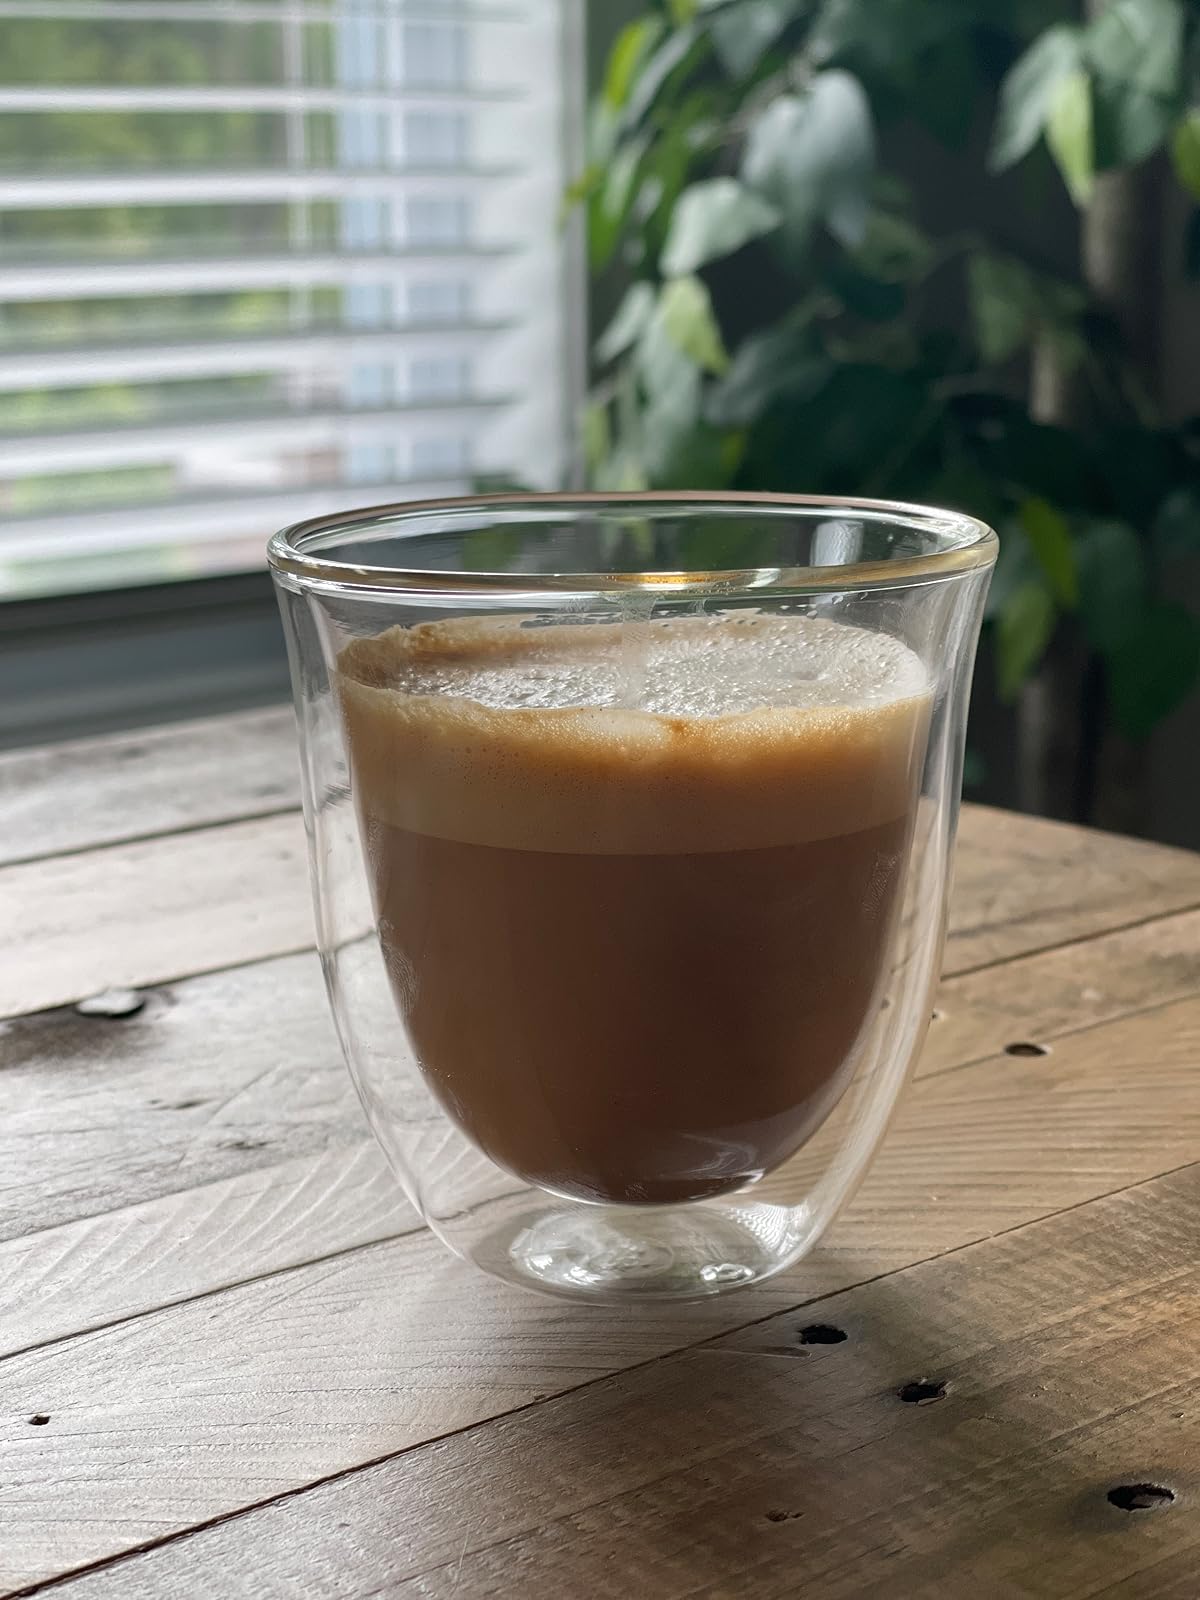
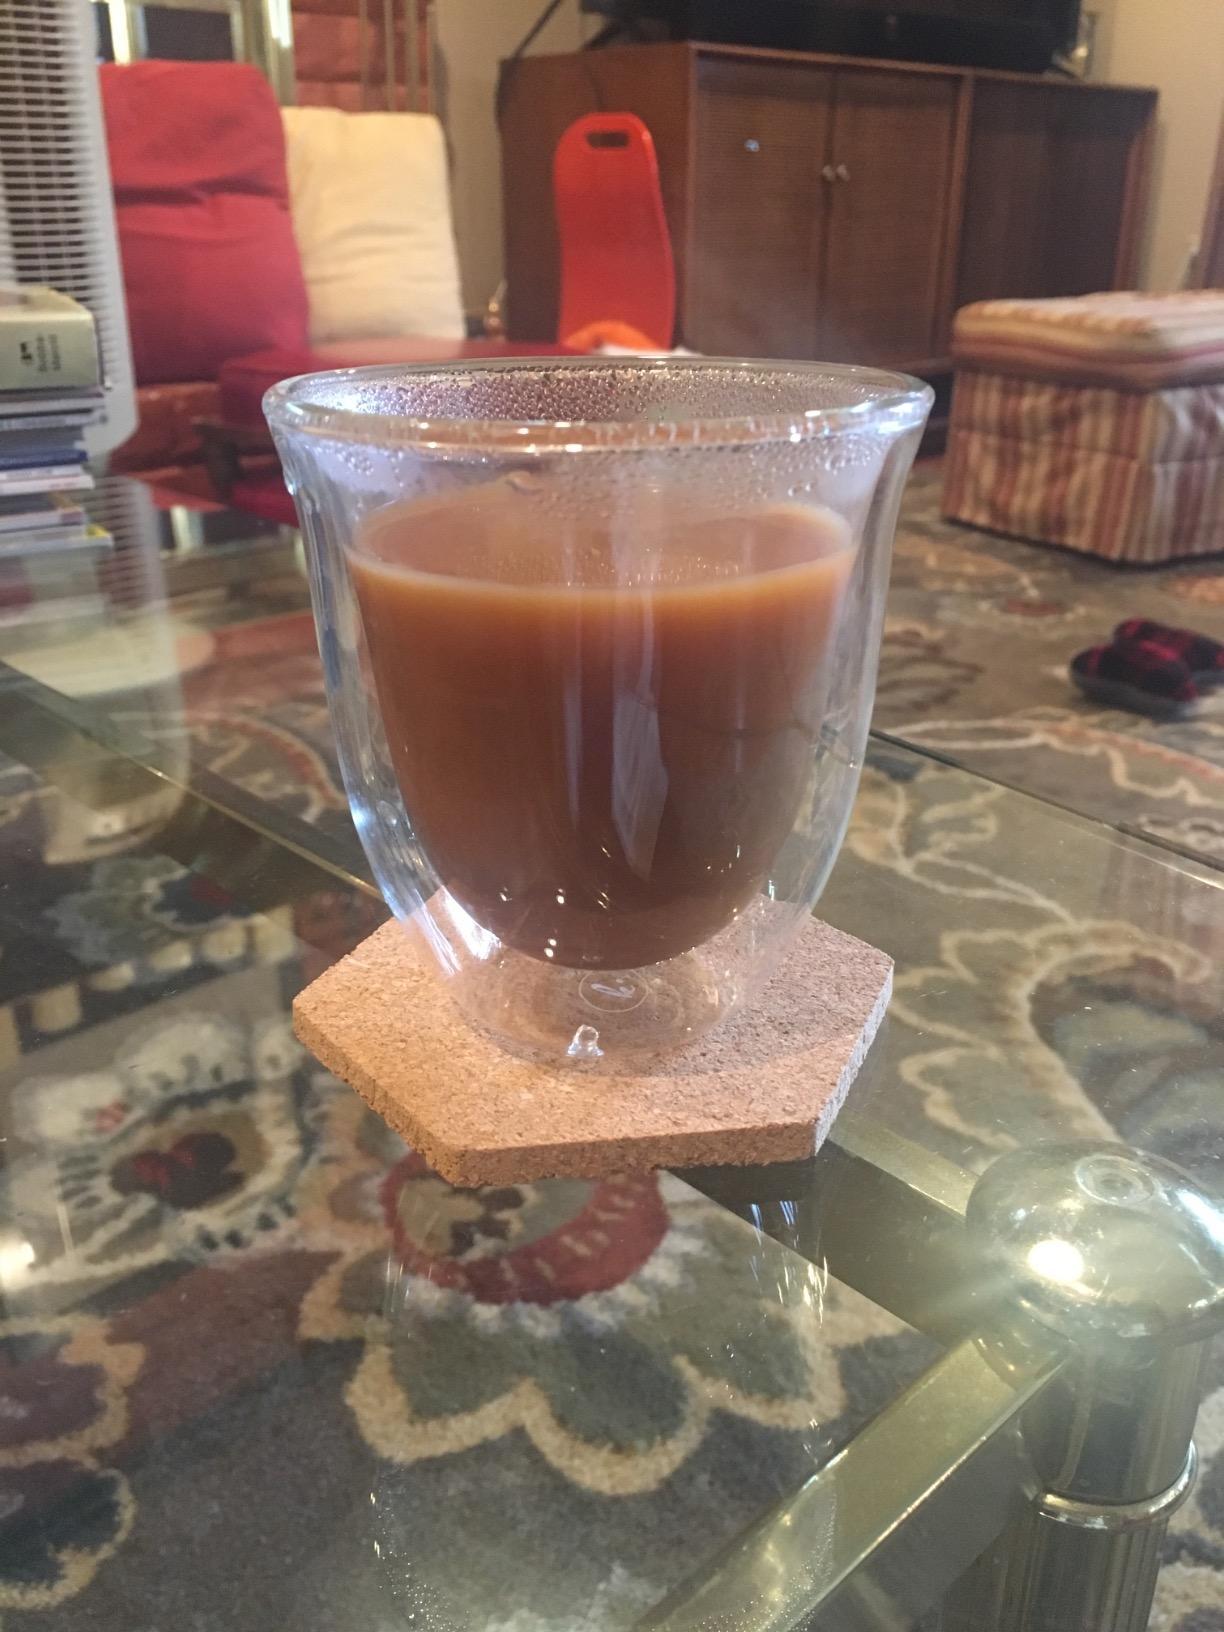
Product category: items_mug
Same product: yes